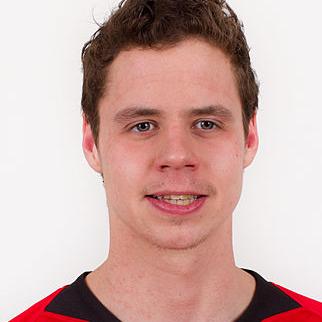
Age: 24